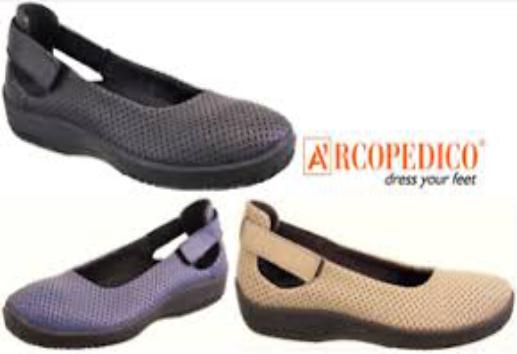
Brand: Arcopedico
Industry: Clothes